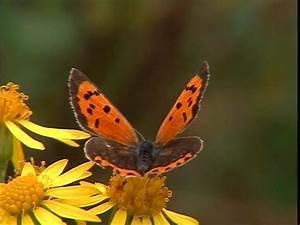
butterfly